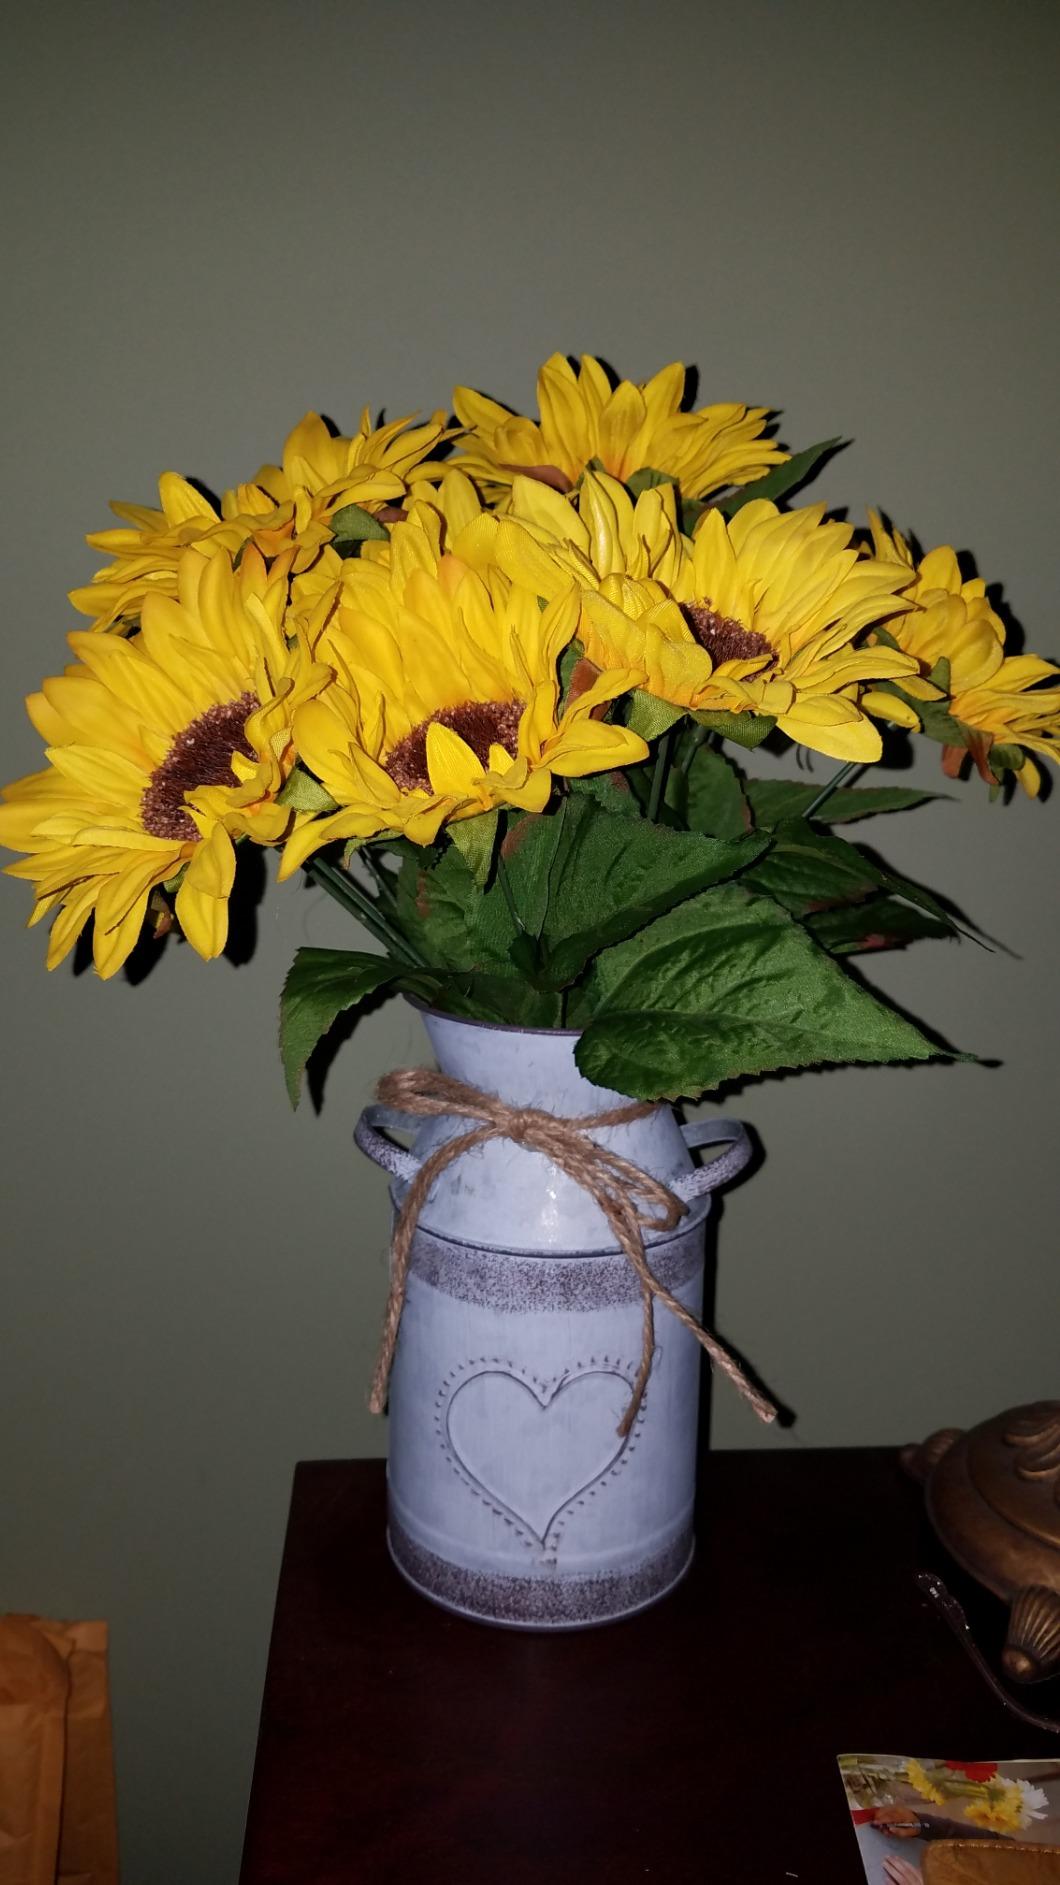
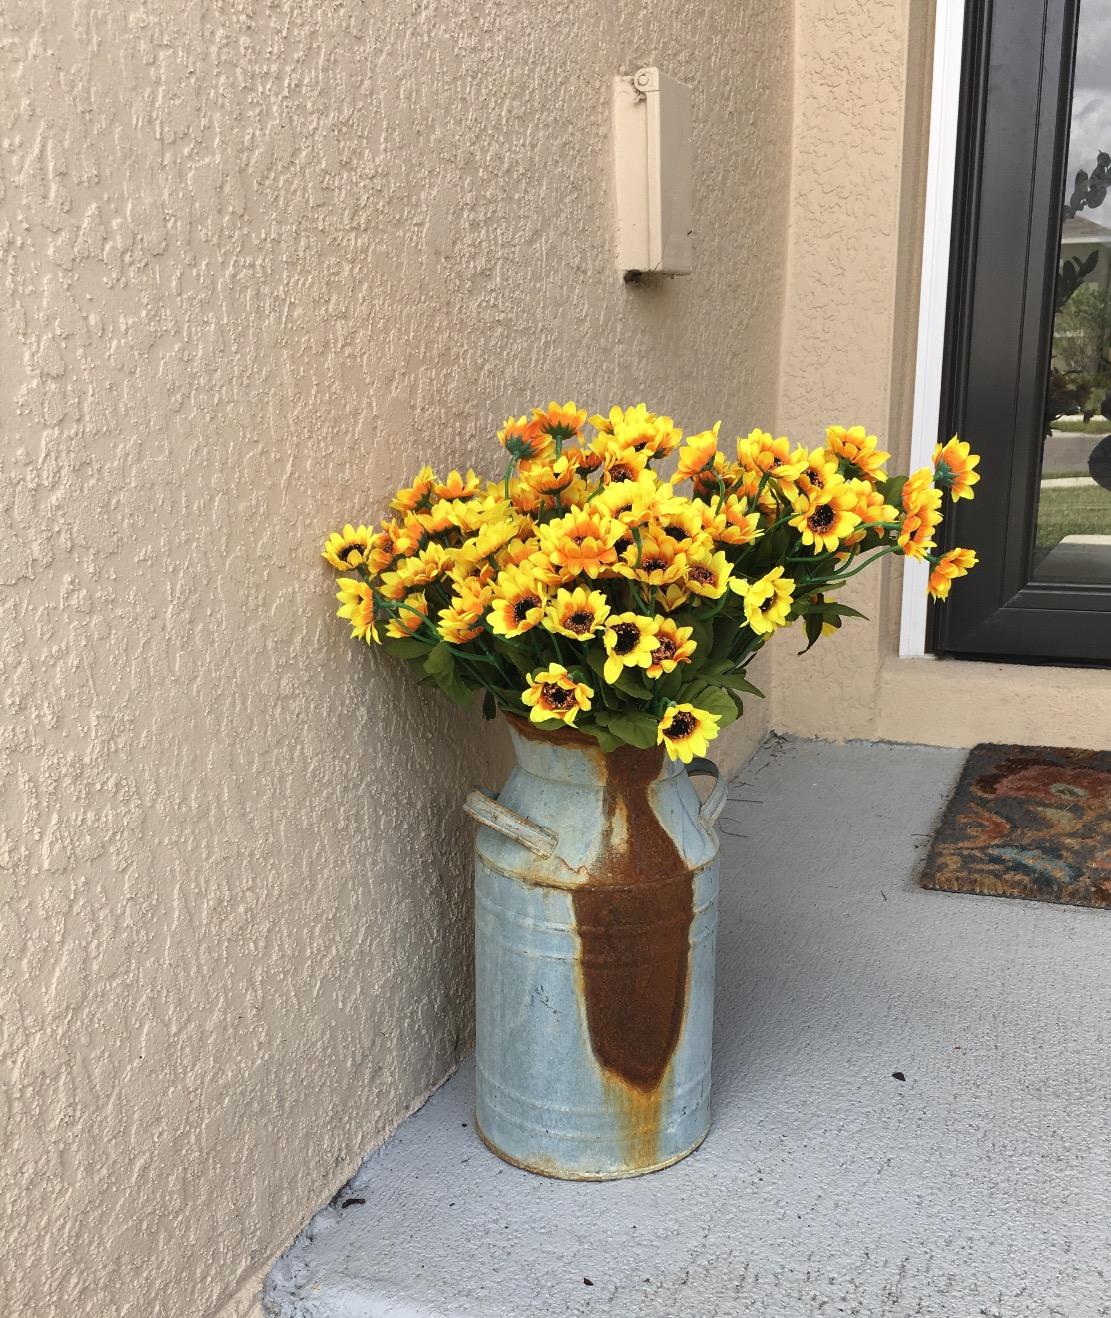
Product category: vase
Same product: no